Nelson Hart

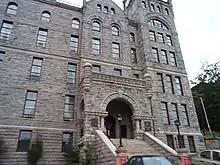
Supreme Court of Newfoundland and Labrador

Lawyers representing Nelson Hart filed an appeal on his behalf, claiming that the videotaped confession obtained by the RCMP was not admissible due to the coercive nature of the confession combined with the inducements promised to Hart through the Mr. Big sting operation. The Newfoundland and Labrador Supreme Court of Appeal ultimately agreed and tossed out the confession, leaving the crown with the option to prove its case against Hart without using the videotaped confession obtained by the RCMP during its Mr. Big operation. The court also noted that Hart, who had been denied the chance to testify in his original trial due to his fears of speaking in public, should have been accommodated and allowed to testify in private due to his tendency towards epileptic seizures brought on by stress.